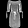
Label: Dress